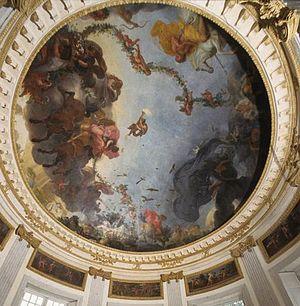
Charles Le Brun, L'Aurore, voûte du pavillon de l'Aurore, Sceaux, musée de l'Ile de France
Cette page fournit une liste de tableaux du peintre français Charles Le Brun.
Le Pavillon de l'Aurore est un bâtiment d'agrément de style classique, construit vers 1671 par Claude Perrault pour Jean-Baptiste Colbert, dans le parc de Sceaux.